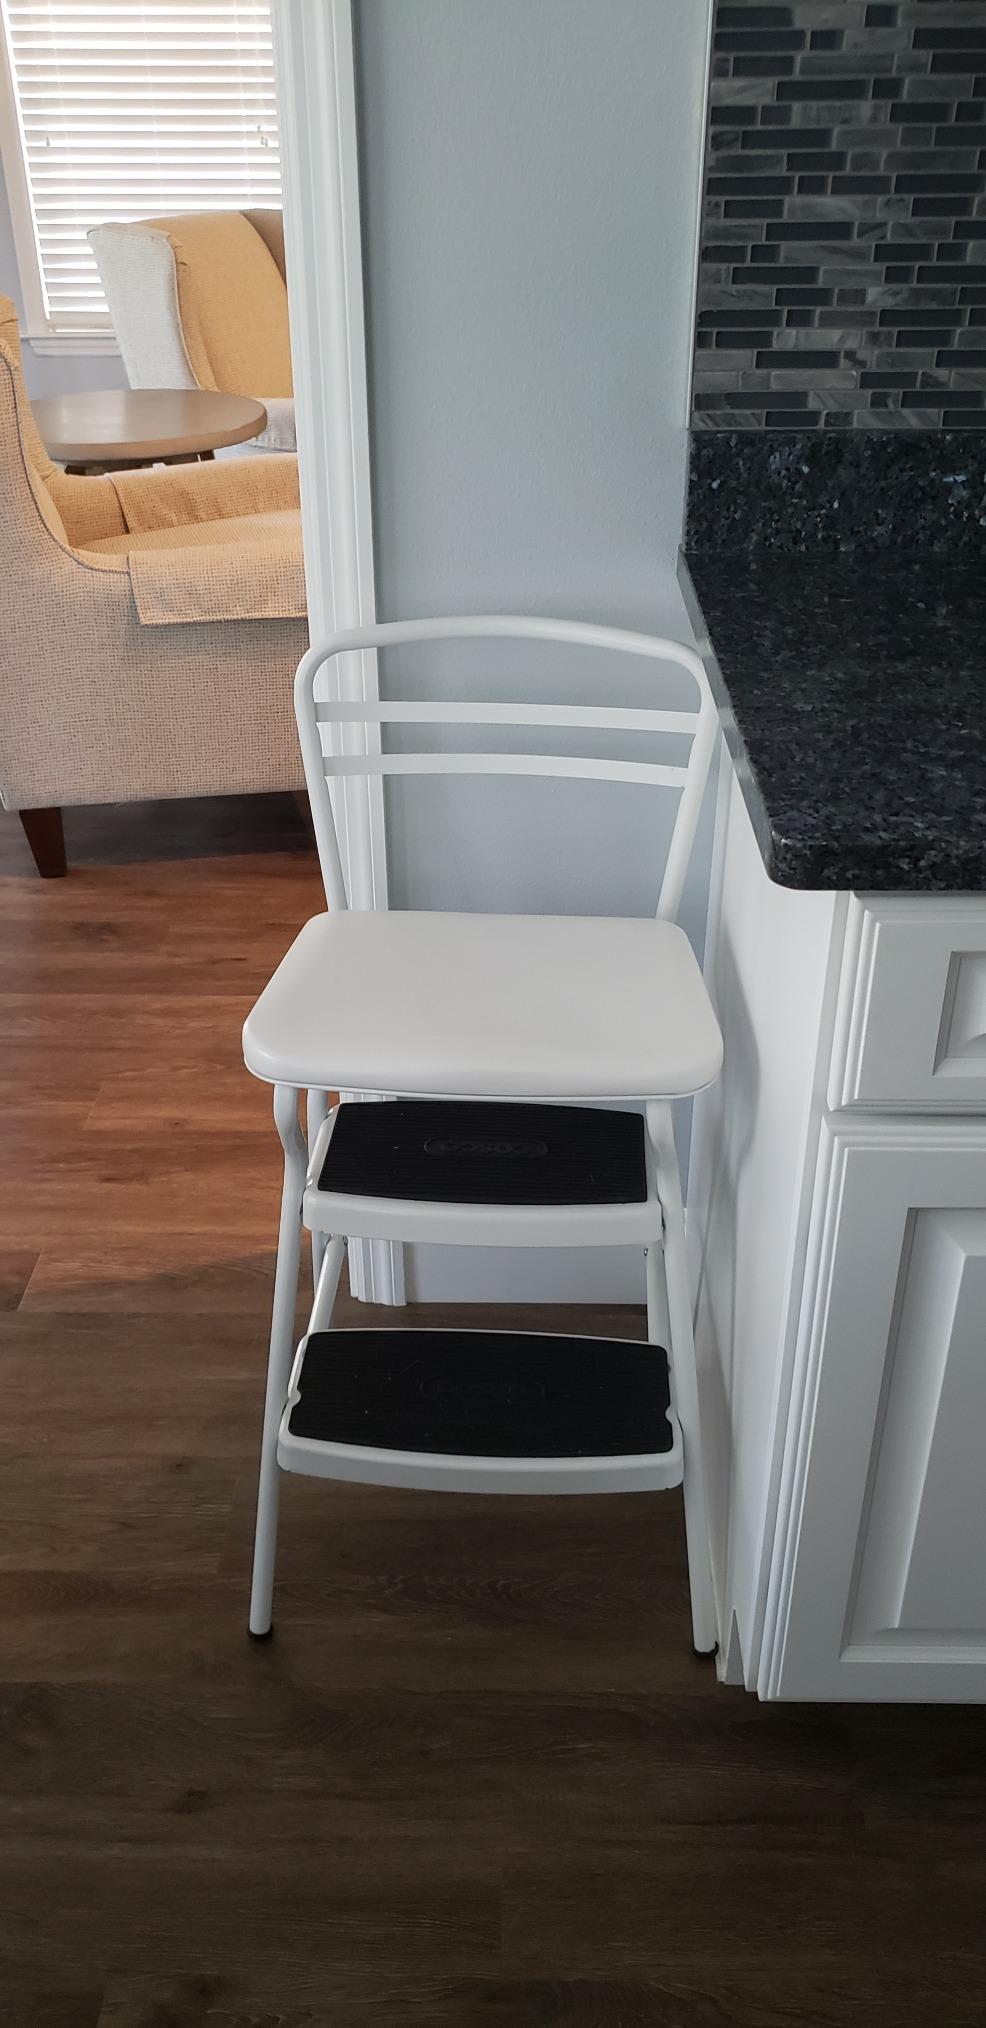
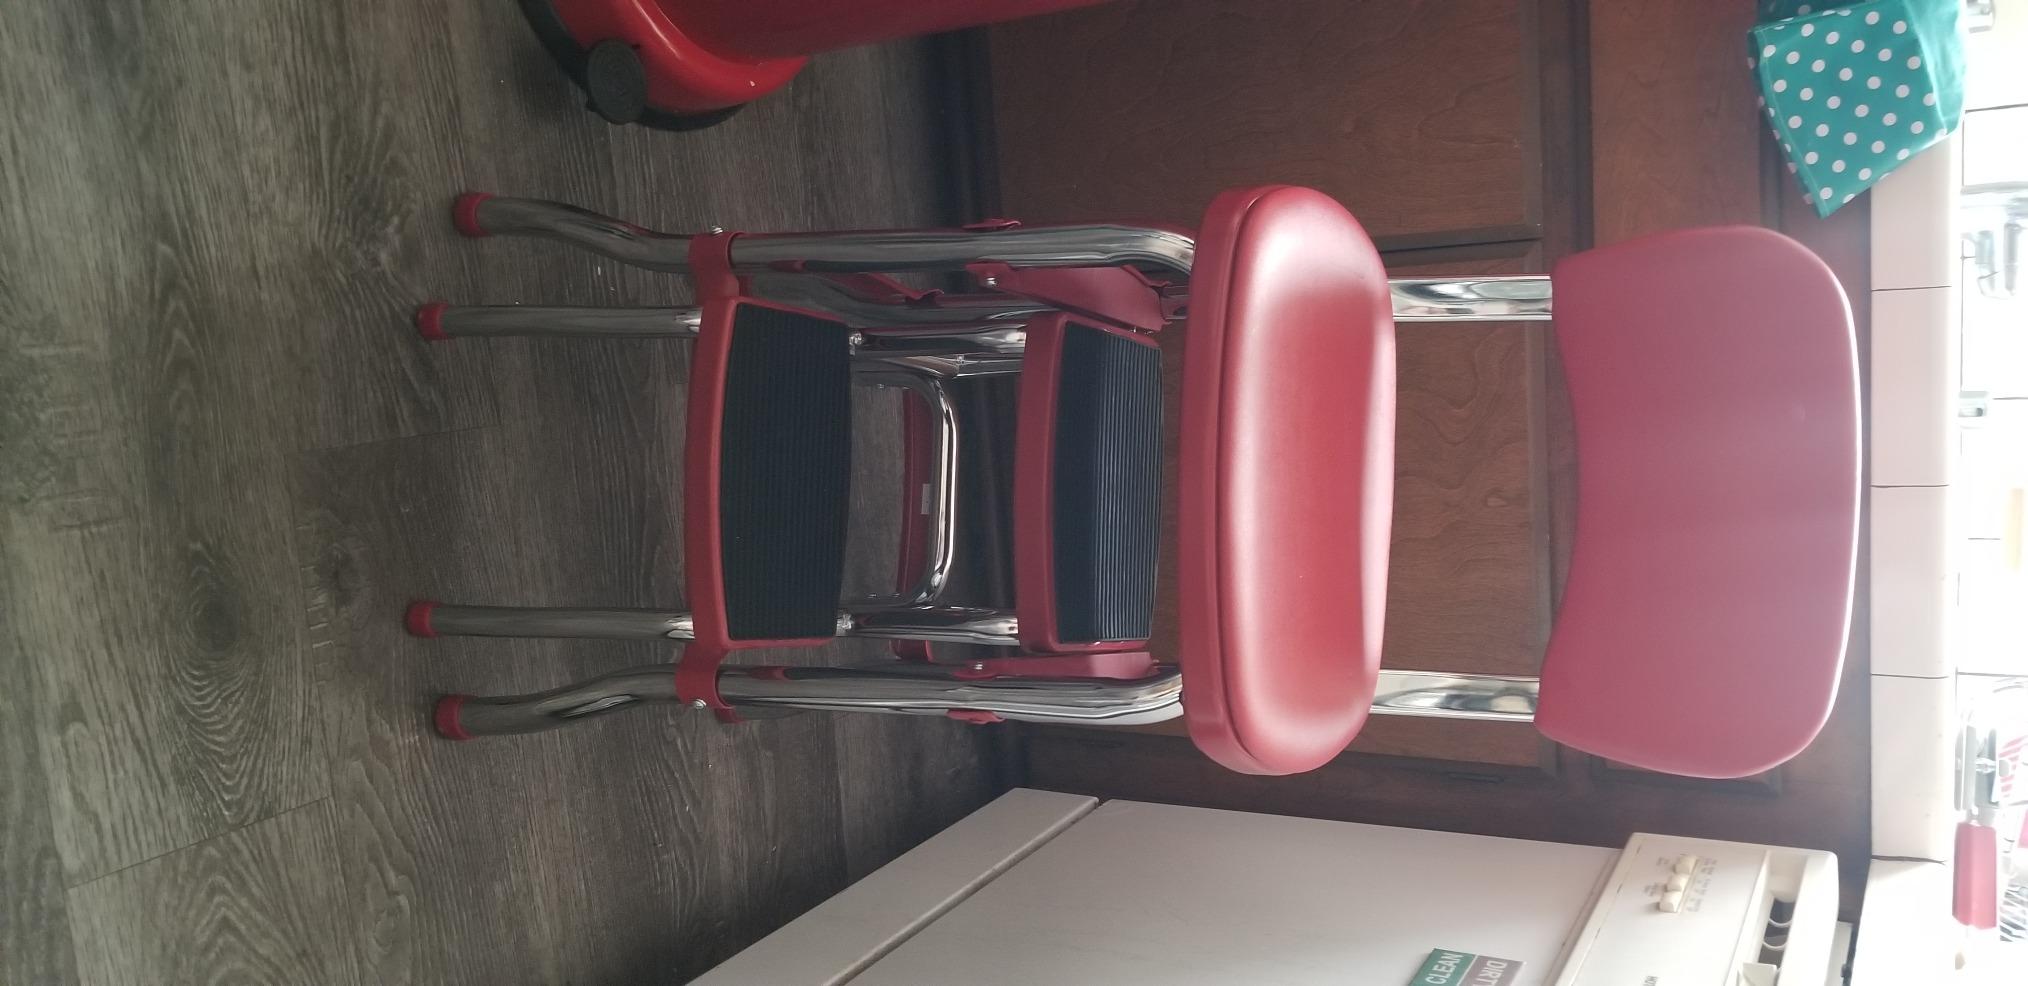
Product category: items_chair
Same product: no